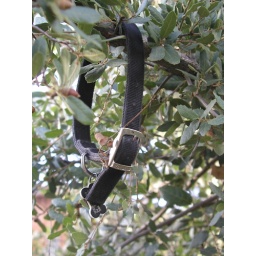
Mickey's collar hangs on a tree near the rock he liked tp perch on